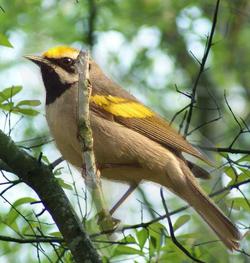
Bird species: Golden_winged_Warbler
Bird type: landbird
Background: land